USS Thomas S. Gates

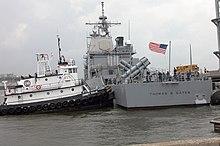
USS "Thomas S. Gates" gets underway from Naval Station Pascagoula in order to evade approaching Tropical Storm Arlene, 2005. (Note that there is no hole for the Towed Array sonar like later CG-47 cruisers would have)

This ship's sixth major deployment took place from 20 May 1994 to 17 Nov 1994. Underway in company with the Battle Group, the "Thomas S. Gates" with HSL-44 Detachment 9 ("Magnum 453") embarked, sailed to Great Britain to take part in ceremonies for the 50th anniversary of the D-Day landings in Normandy. On 5 June 1994, she anchored off Pointe du Hoc along with a dozen other NATO warships as a backdrop for the ceremonies and put into Le Havre on the 6th to allow veterans to tour the ship.